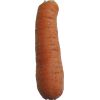
Label: carrot